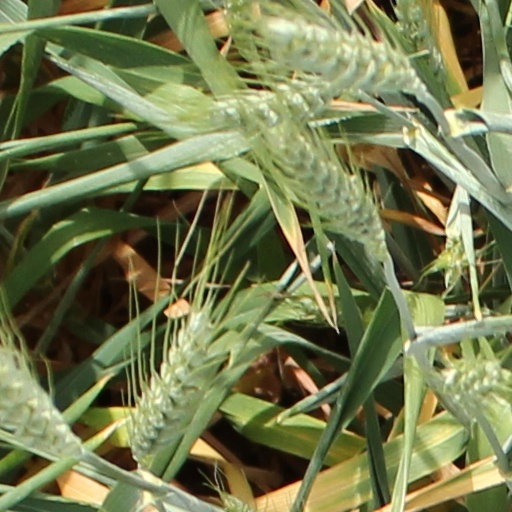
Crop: wheat